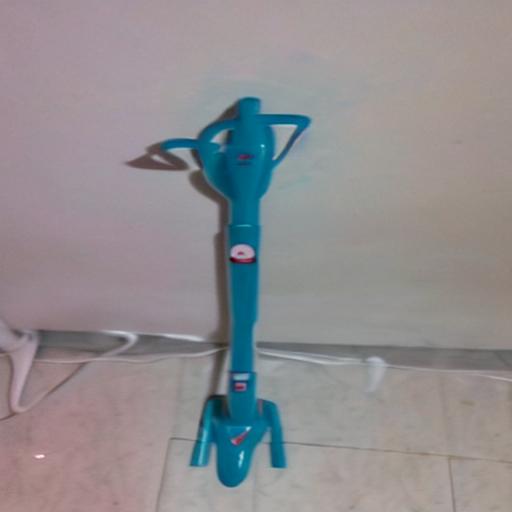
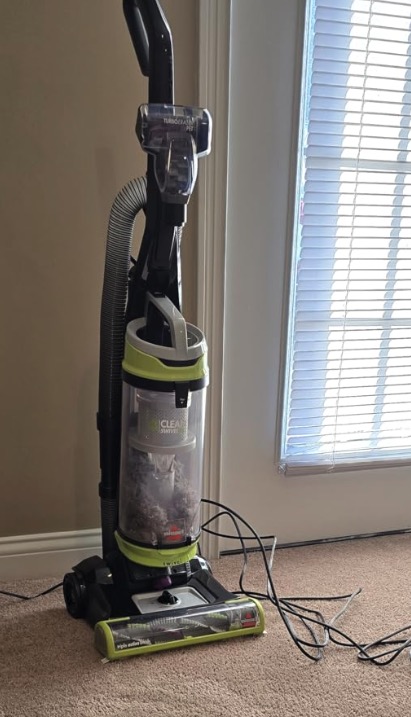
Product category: items_vacuum
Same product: no